Hussein-Ali Montazeri

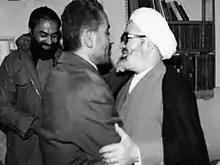
Montazeri and President Mohammad-Ali Rajai

Montazeri fell short of the theological requirements of the supreme Faqih. He could not claim descent from the Prophet nor did he possess all the credentials of a revered scholar of Islamic law. His religious followers were few. And he lacked the all-important charisma. His selection had happened for one reason—he was the only one among the candidates for Faqih who totally endorsed Khomeini's vision of Islamic government.